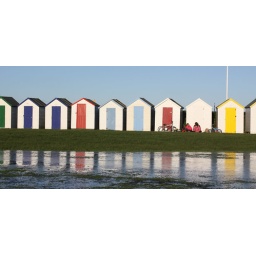
Broadsands beach huts reflected in icy water